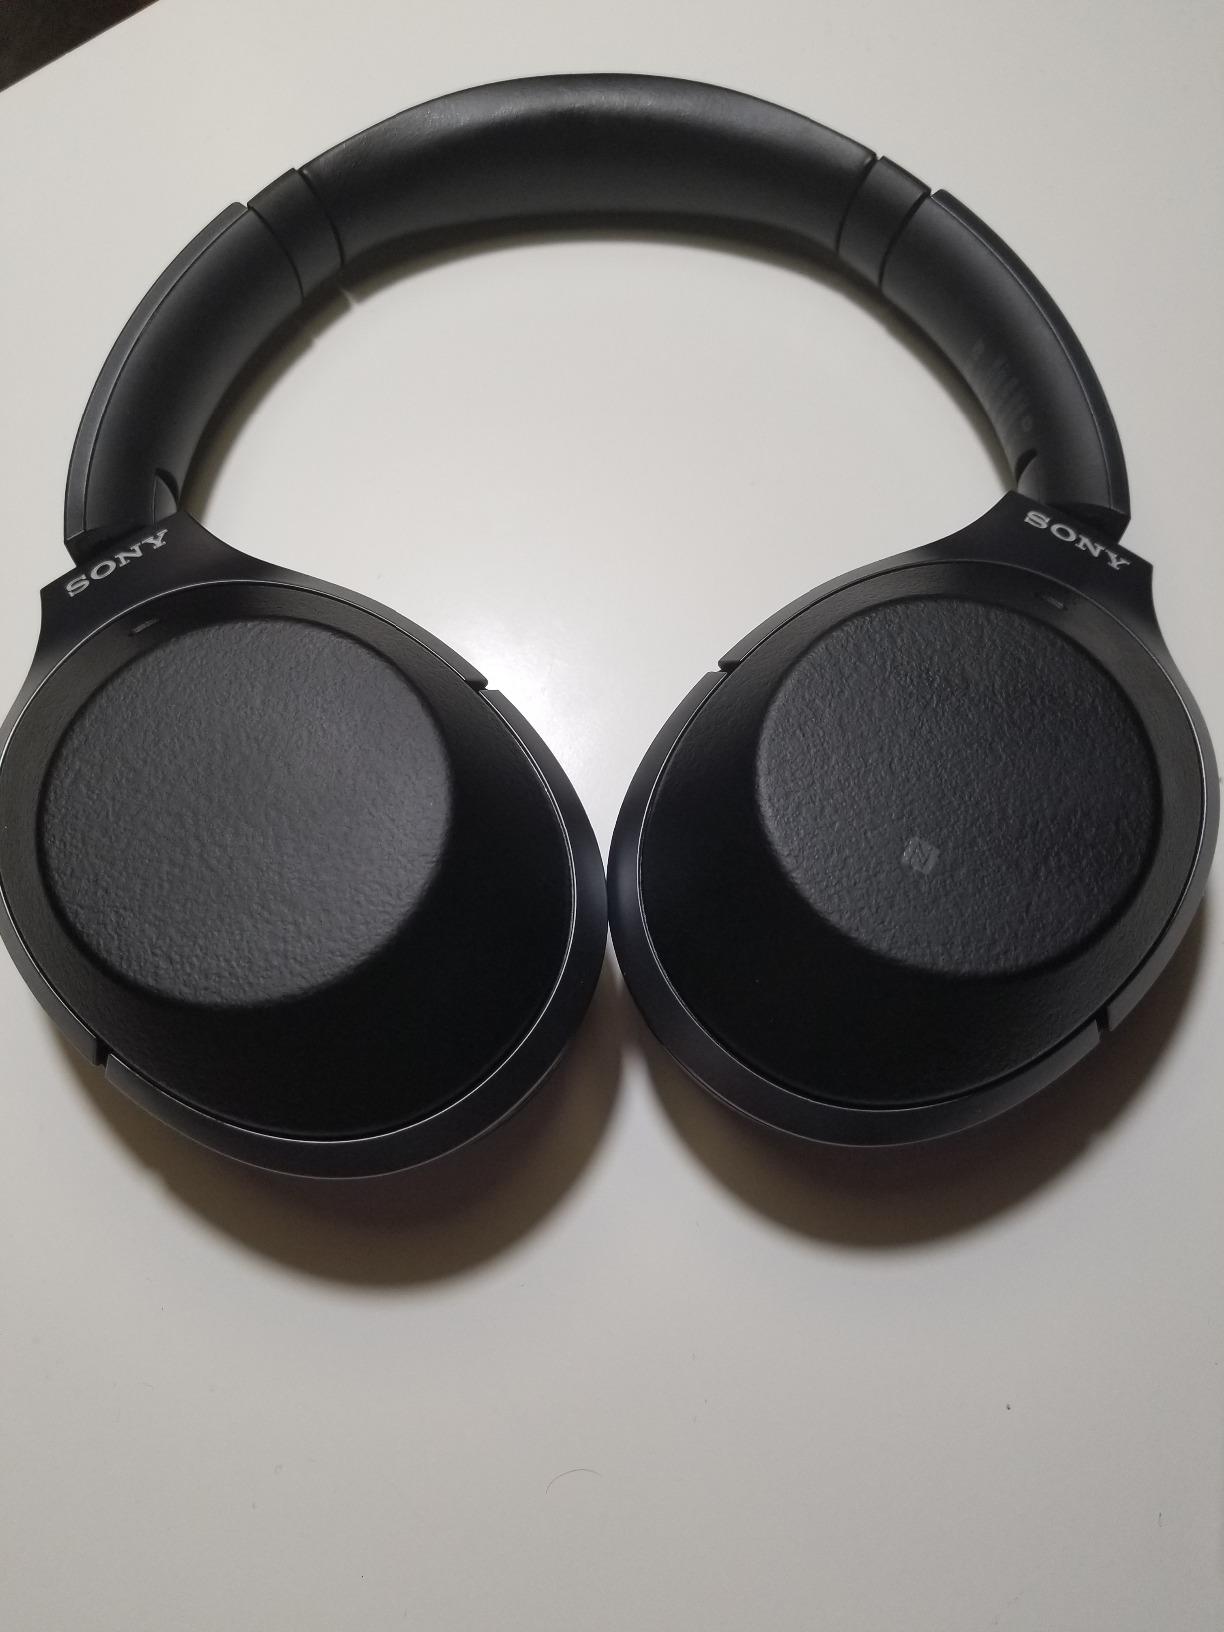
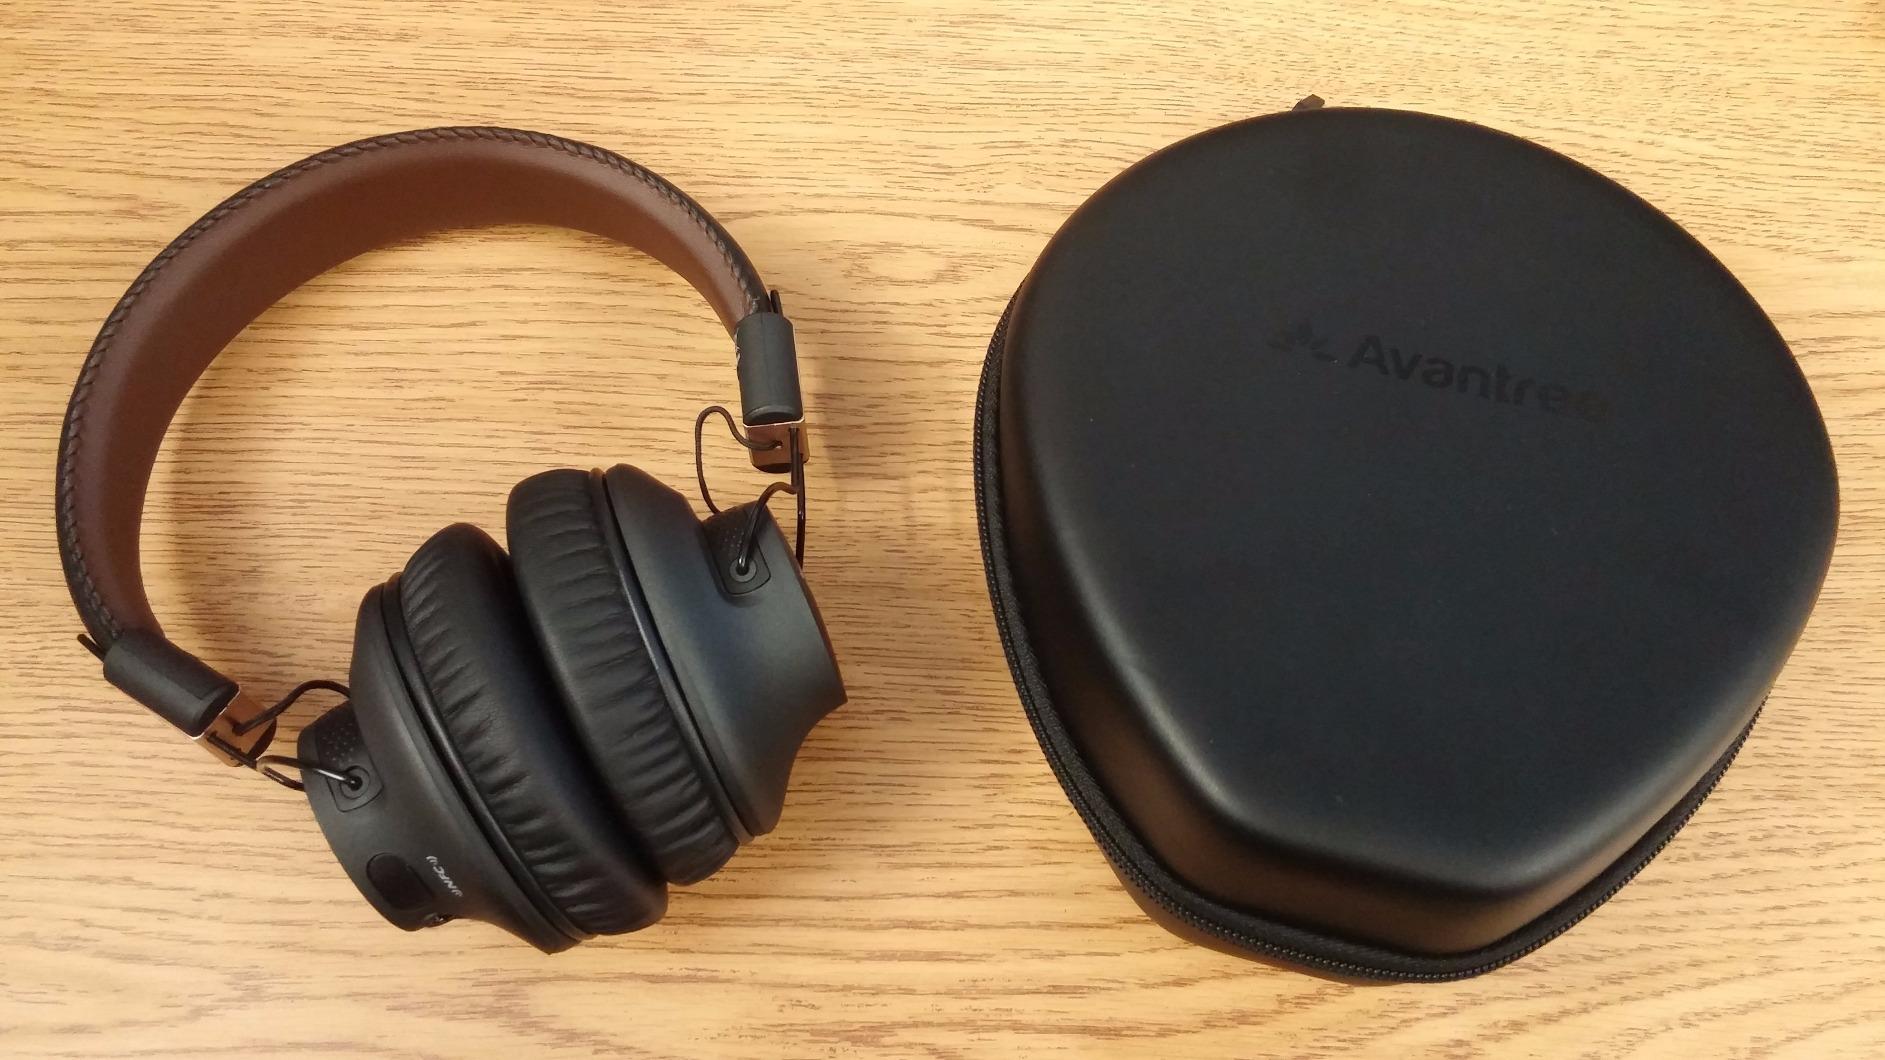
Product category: headphones
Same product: no